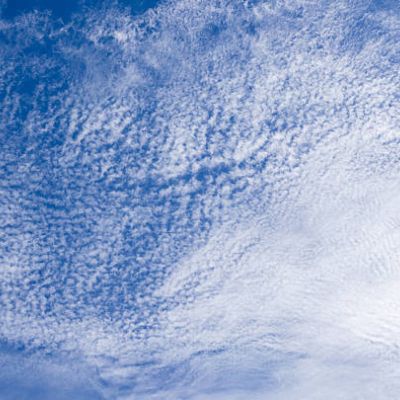
Cloud type: Altocumulus (Ac)